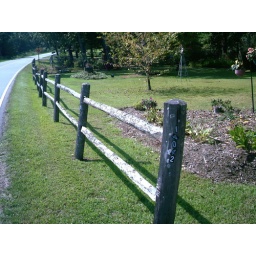
Wooden fence along the road side in spring